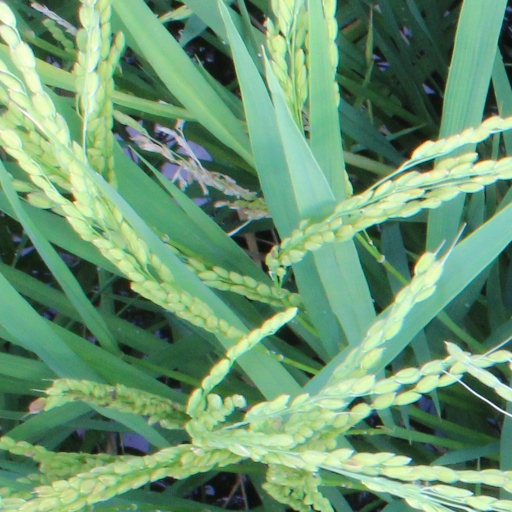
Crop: rice